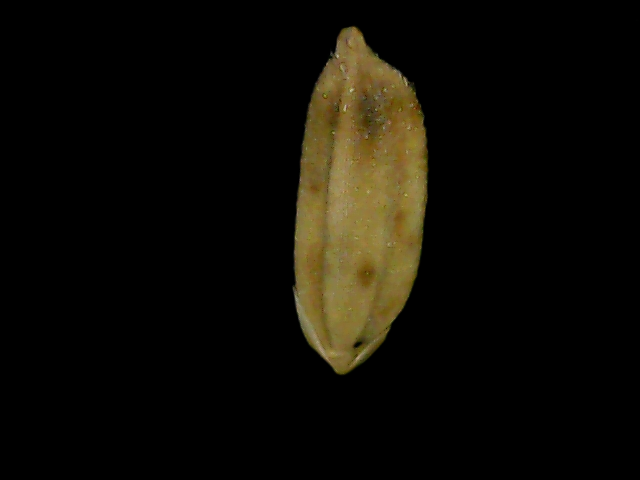
Rice variety: Bd76